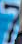
Number: 7